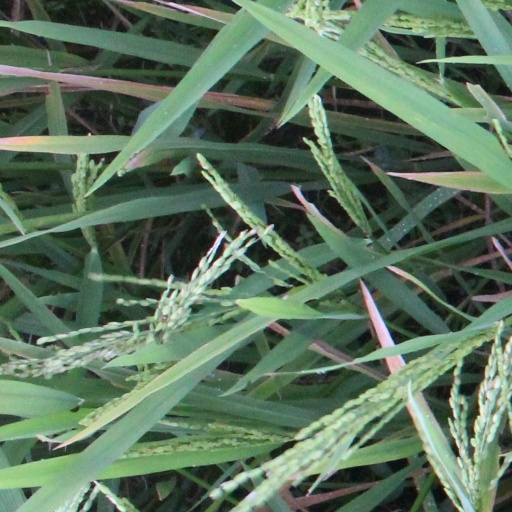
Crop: rice